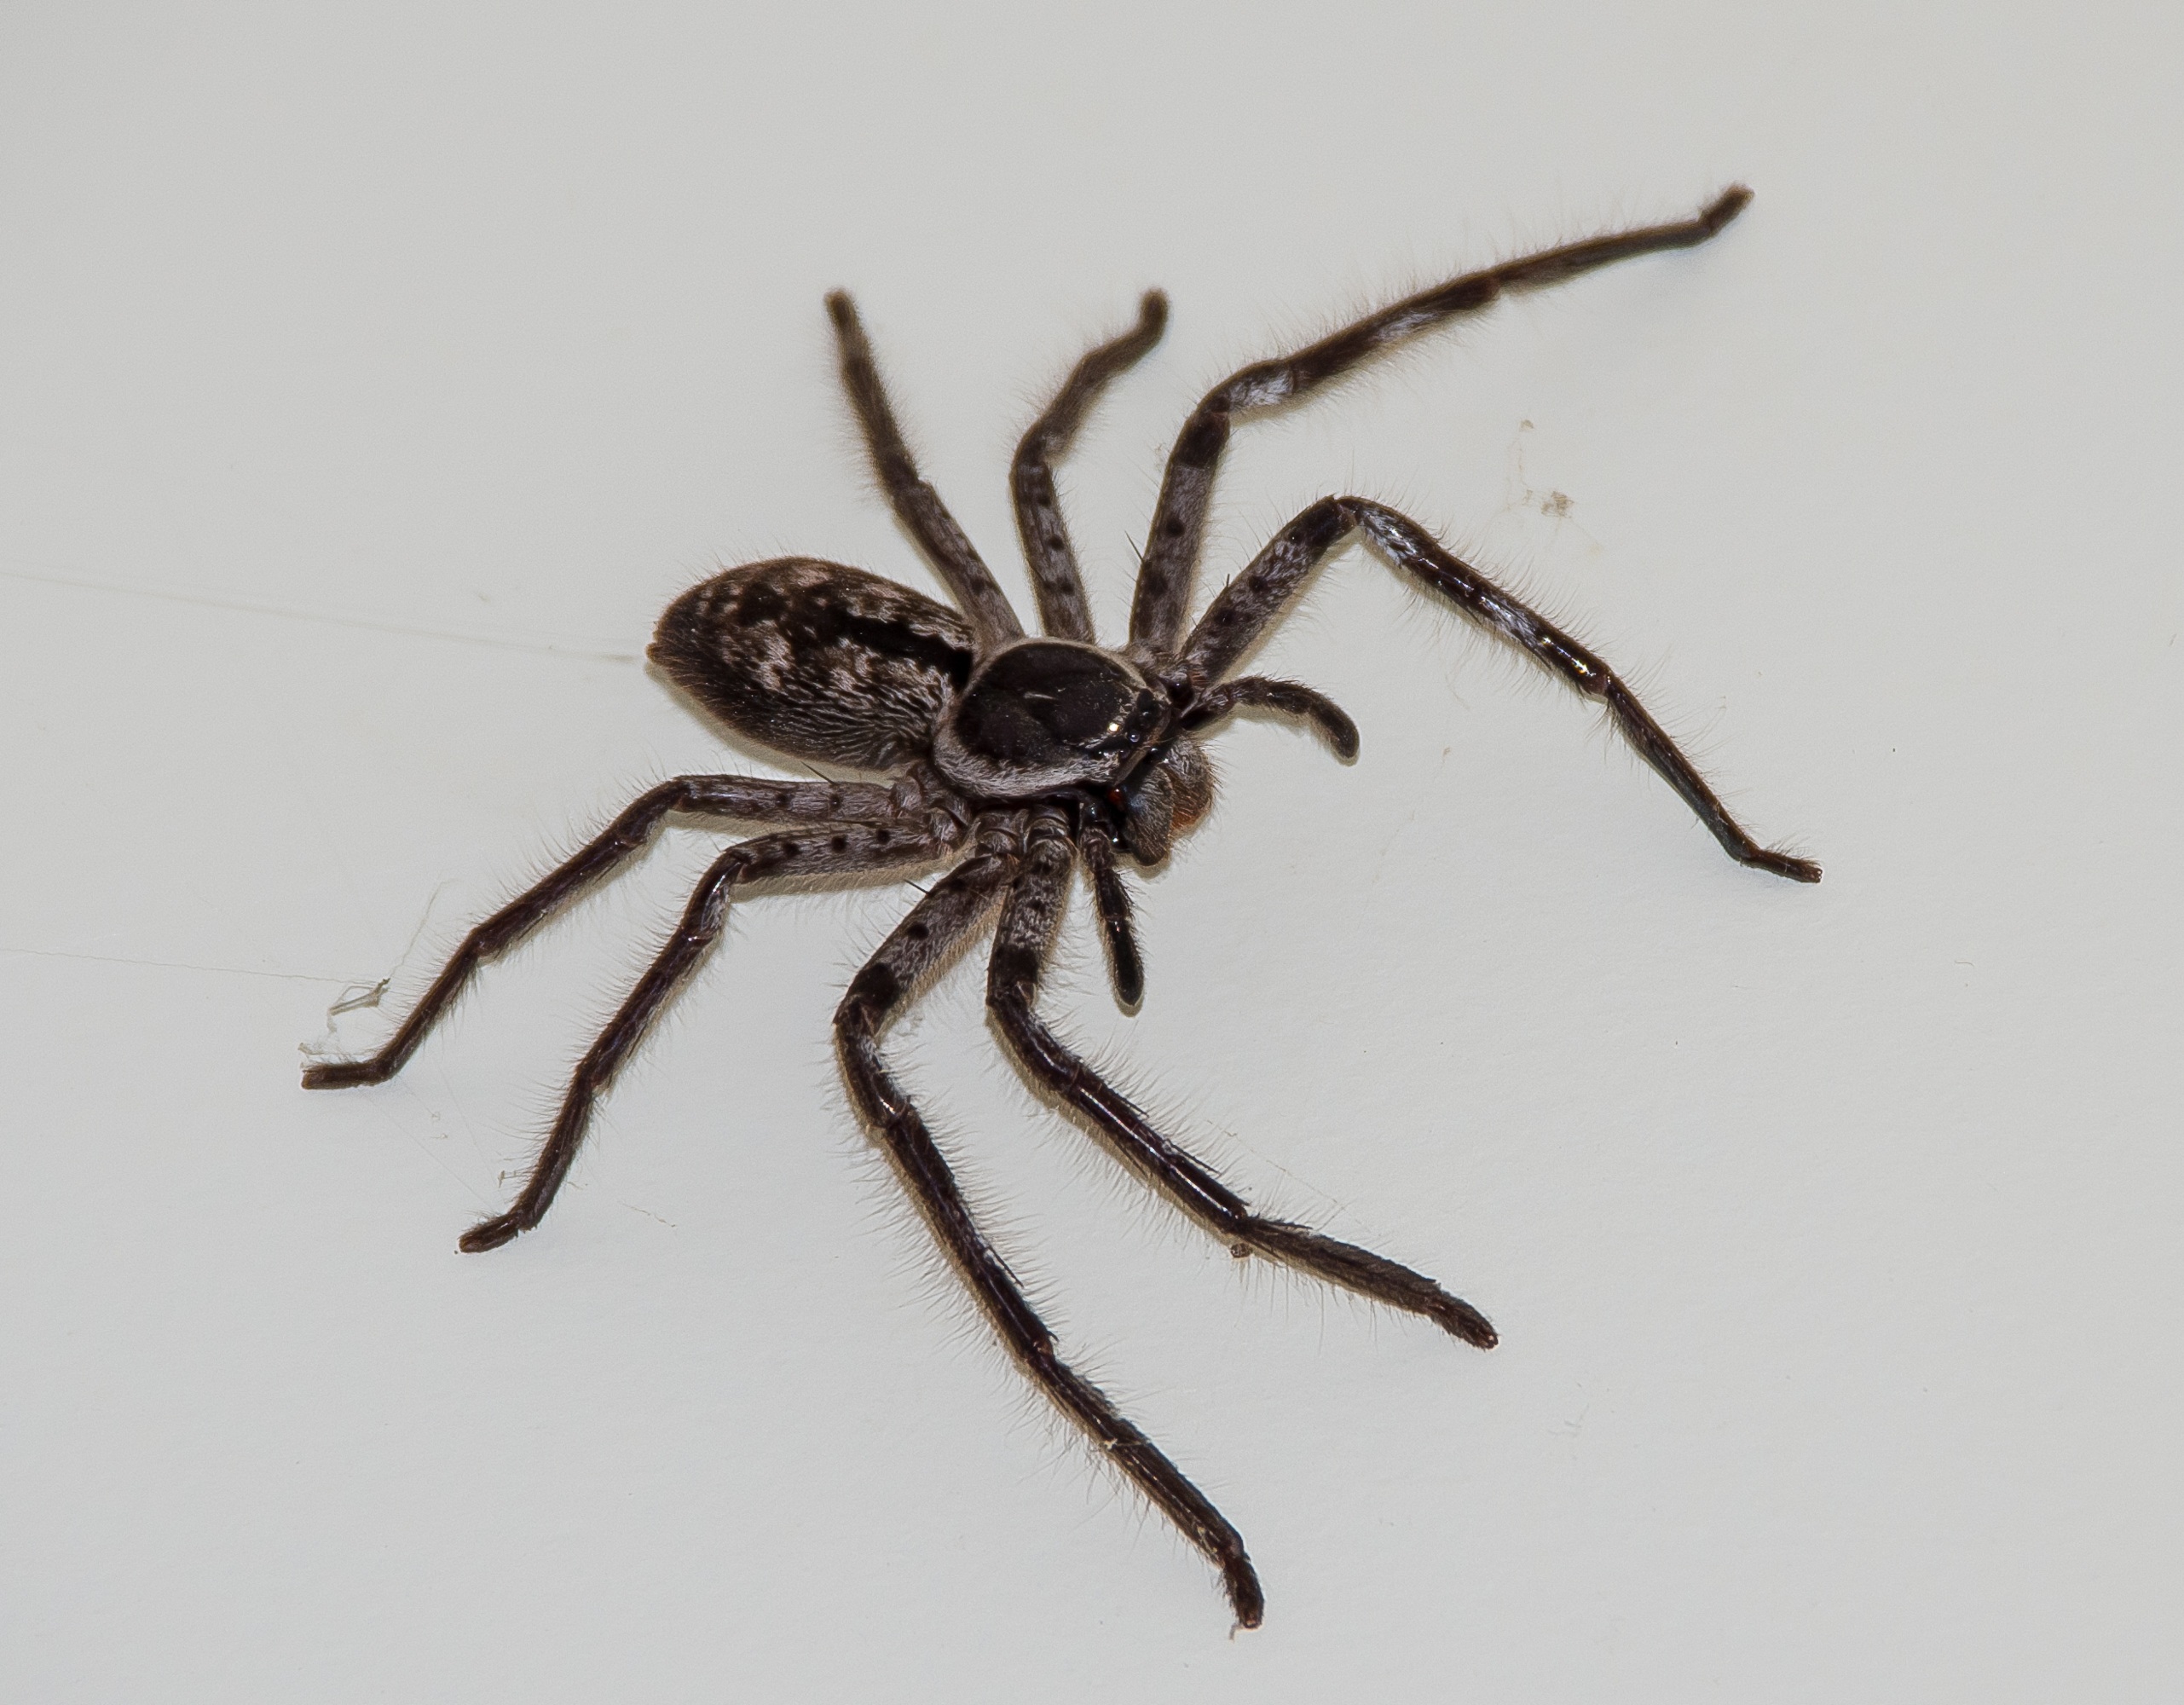
wild, brown, fauna, invertebrate, close up, australia, spider, native, legs, hairy, arachnid, big, large, queensland, tarantula, macro photography, arthropod, european garden spider, wolf spider, araneus, orb weaver spider, huntsman spider